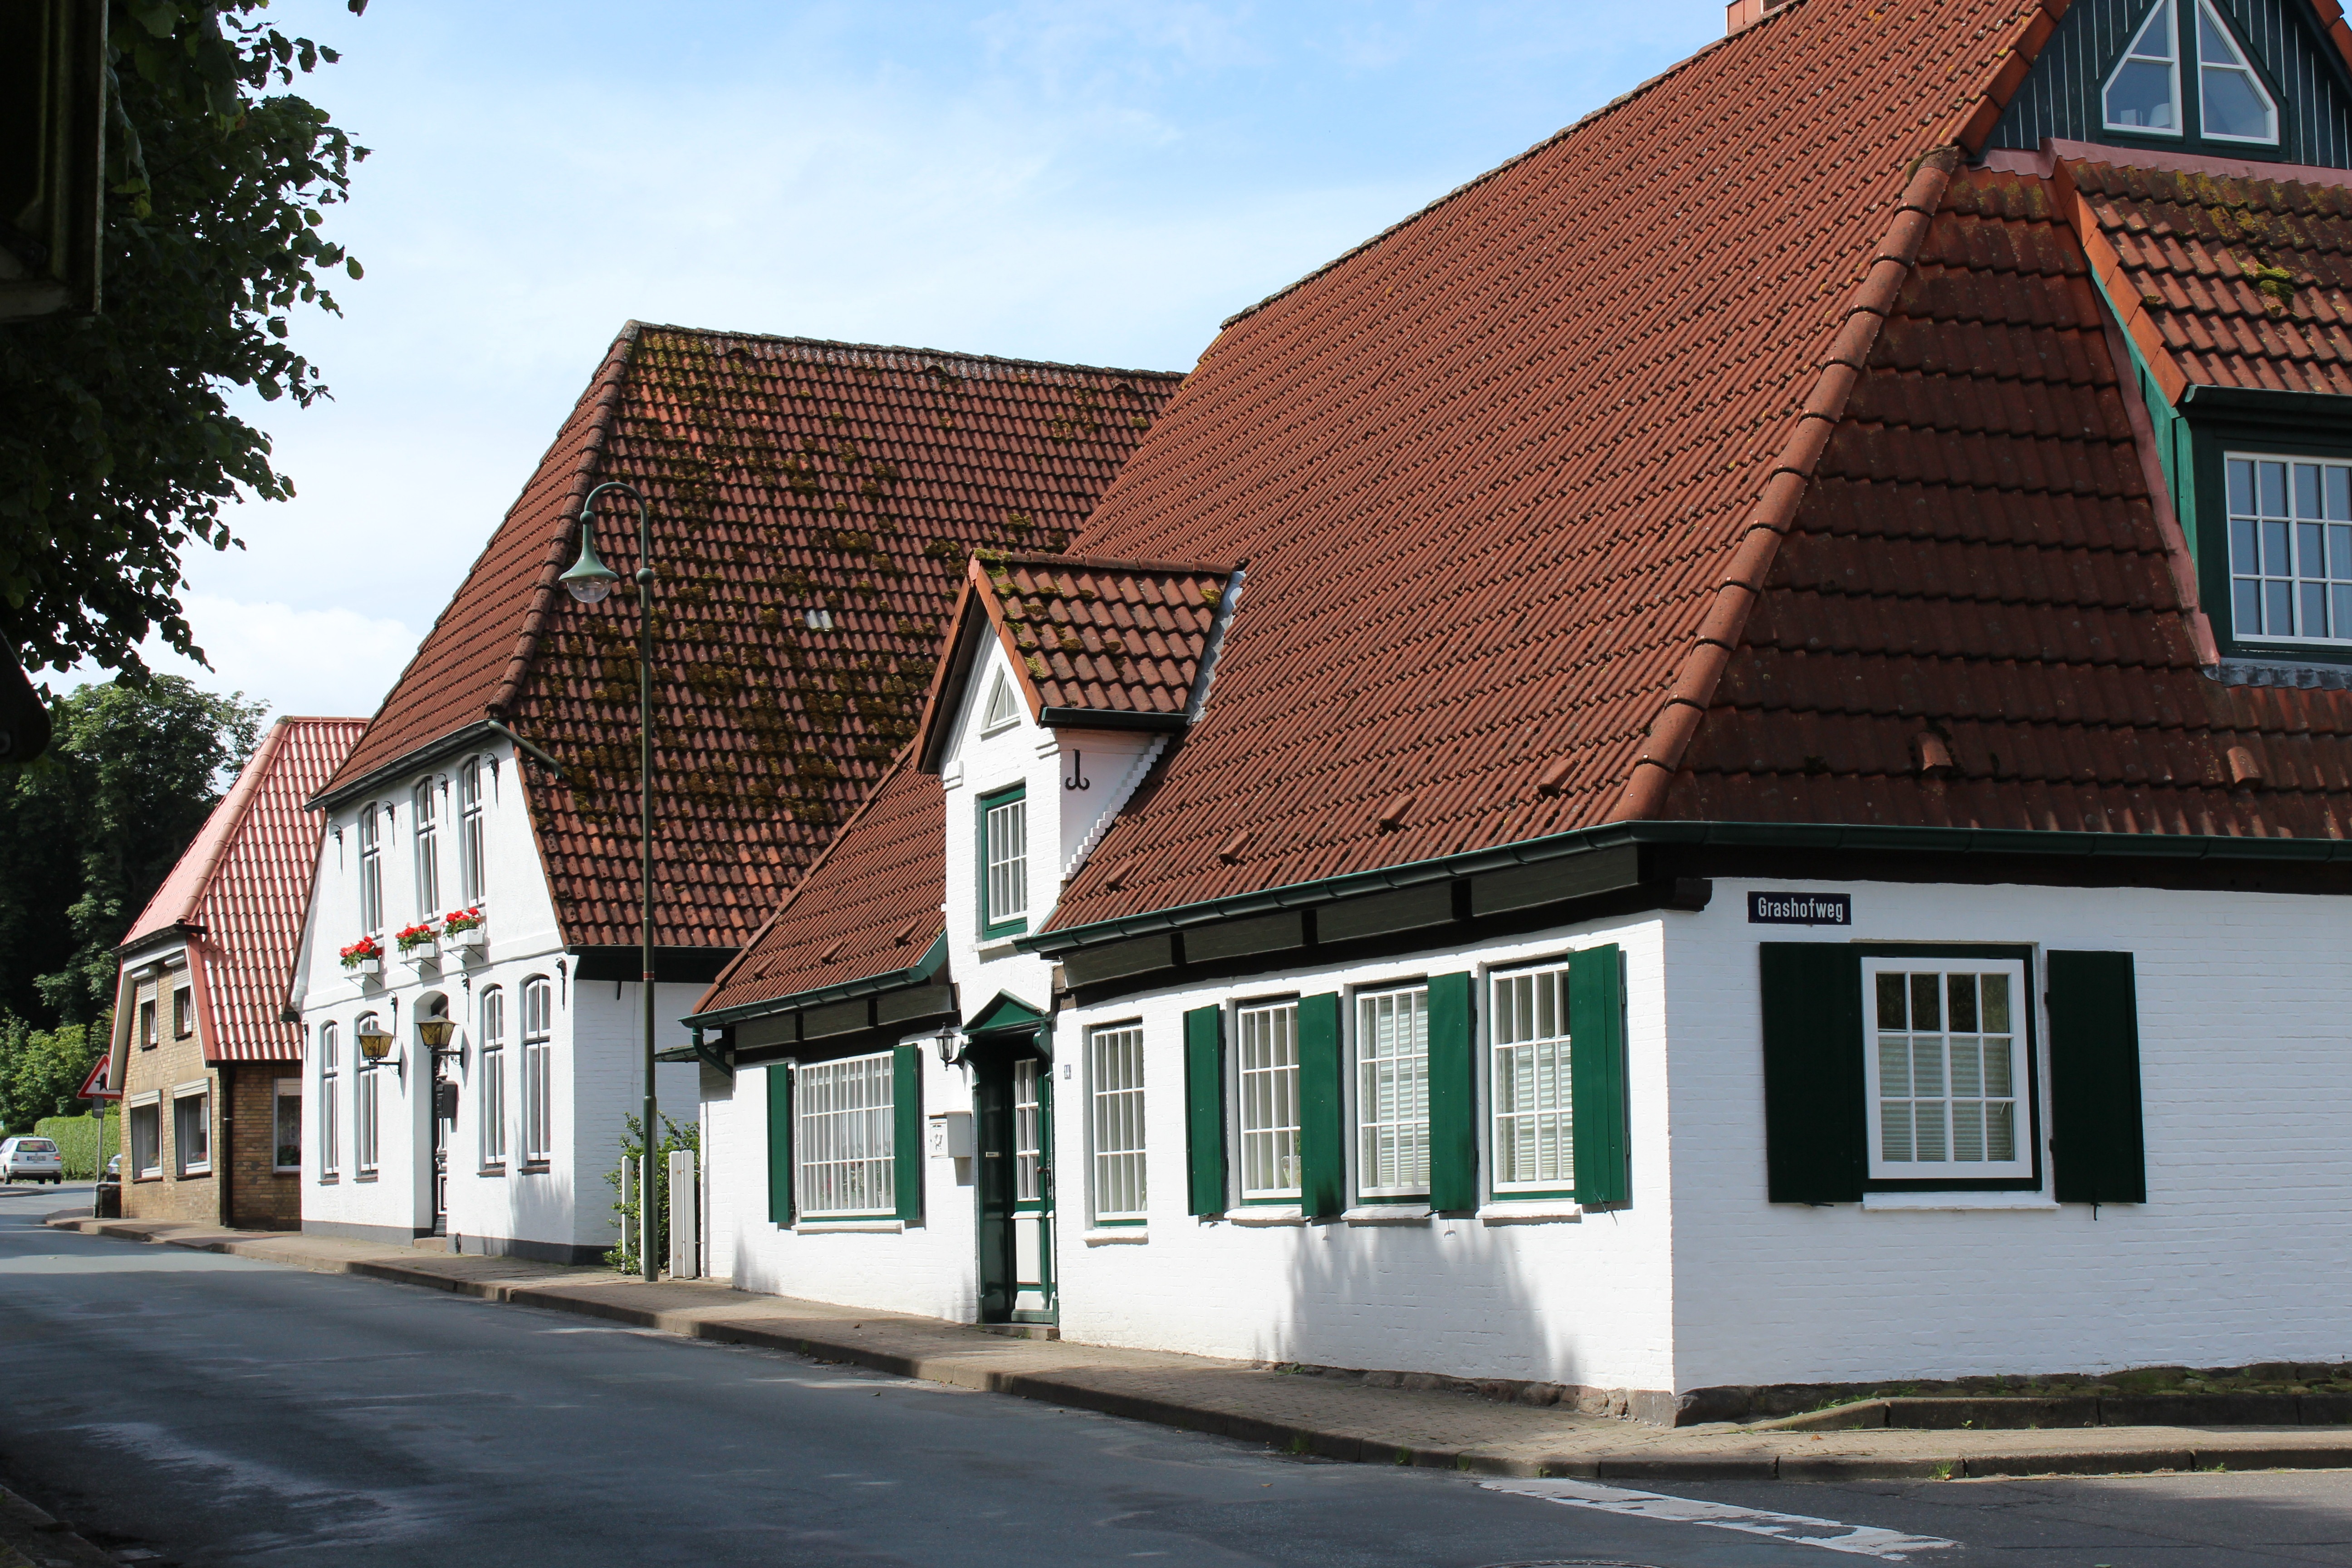
architecture, wood, house, town, roof, building, home, village, cottage, facade, property, homes, estate, neighbourhood, residential area, tellingstedt